SEPTA Route 79

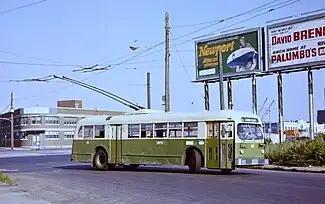
SEPTA Route 79 in 1978, when it was using a 31-year-old ACF-Brill TC44 trolley bus (No. 215)

Route 79 opened as a streetcar line along Snyder Avenue on January 1, 1912. It was converted to buses on October 28, 1956, and less than five years later was converted to trackless trolley service, on June 18, 1961. The route was operated by the Philadelphia Transportation Company from 1940 to 1968.